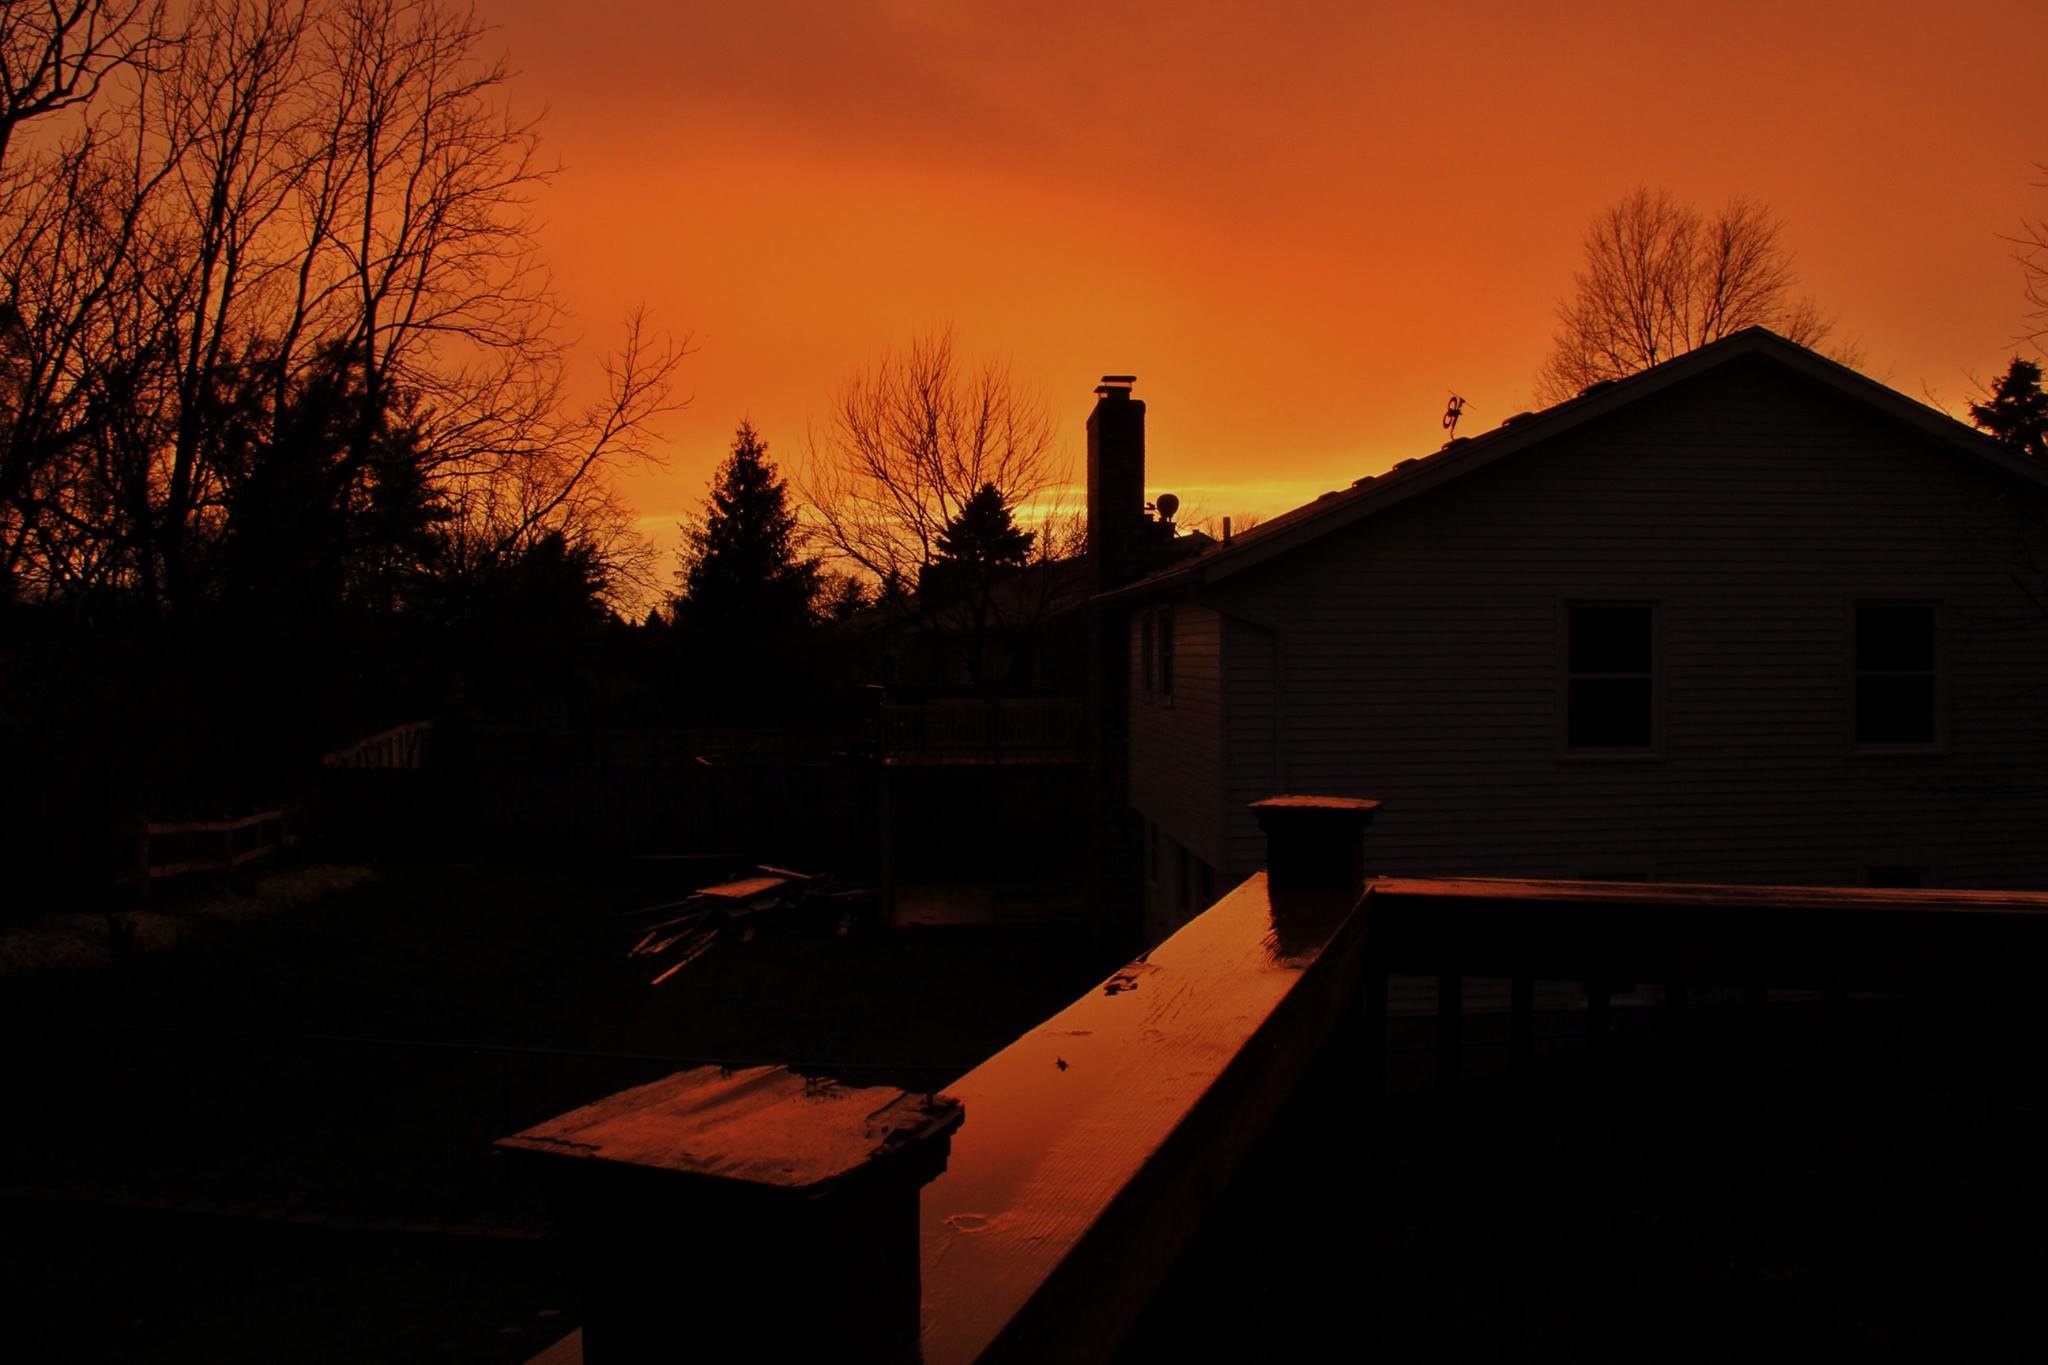
light, sky, sunrise, sunset, night, sunlight, morning, dawn, dusk, evening, darkness